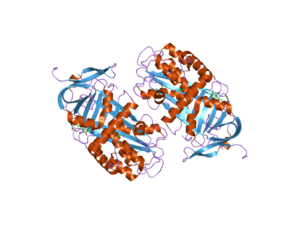
La globuline liant la thyroxine est l'une des trois classes de protéines transporteuses des hormones thyroïdiennes dans le sang, les deux autres étant la transthyrétine et les albumines sériques. La TGB est celle des trois qui possède l'affinité la plus élevée pour la thyroxine et la triiodothyronine, mais, contrairement à ces deux autres classes de protéines, elle ne possède qu'un seul site liant la T₄ ou la T₃ par molécule. C'est également celle dont la concentration dans le sang est la plus faible. Malgré cela, la TBG transporte l'essentiel de la T₄ dans le sang. Le taux sanguin de T₄ et de T₃ est si faible que la TBG est rarement occupée à plus de 25 % par une molécule d'hormone thyroïdienne.